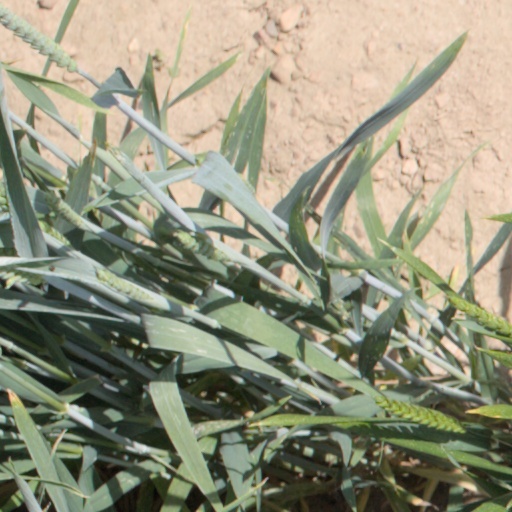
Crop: wheat